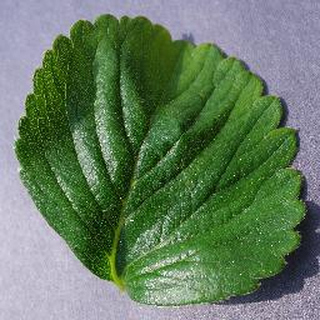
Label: healthy_strawberry